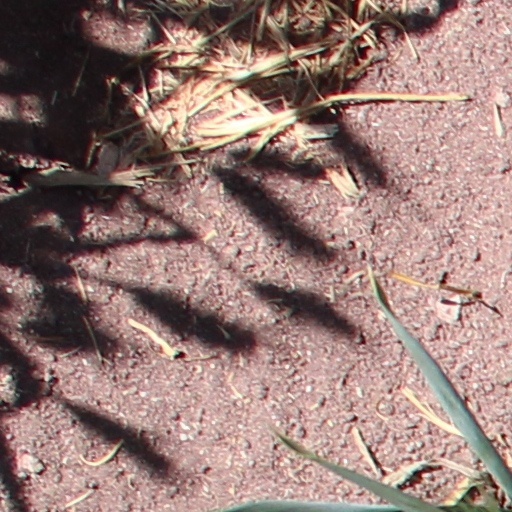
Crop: wheat